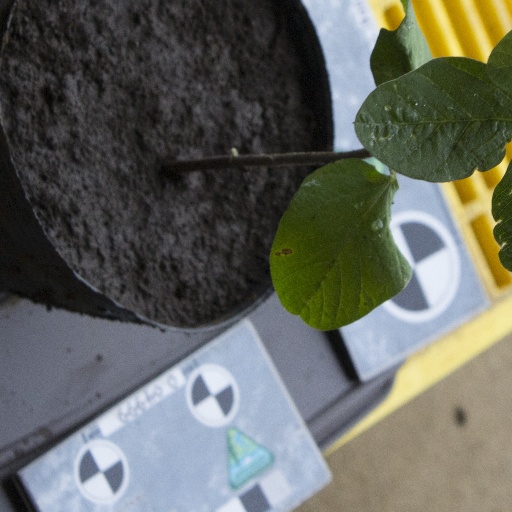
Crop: soybean